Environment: real
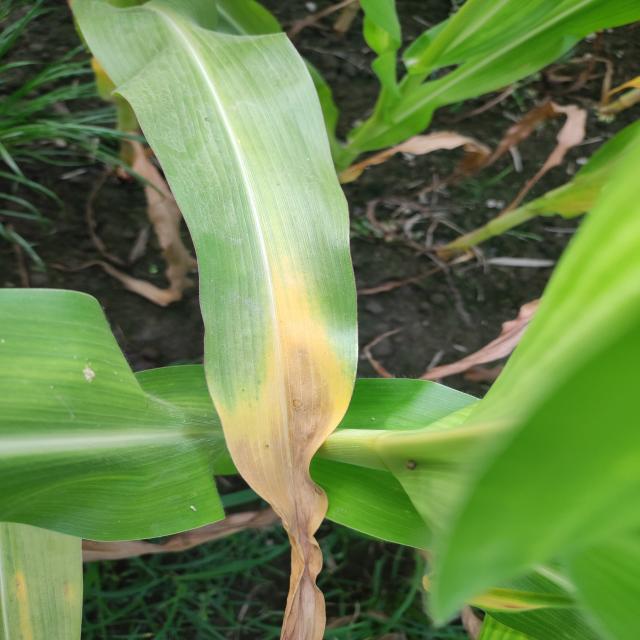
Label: nitrogen_deficiency